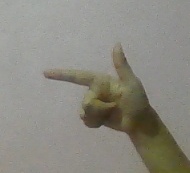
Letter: yaa